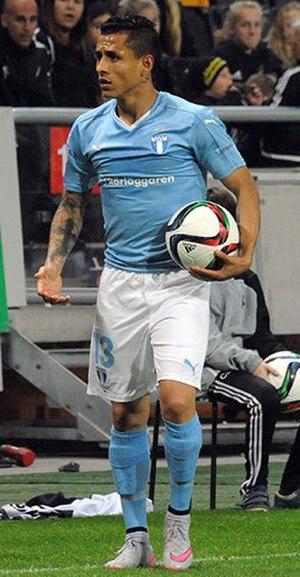
Víctor Yoshimar Yotún Flores est un footballeur international péruvien, né le 7 avril 1990 à Callao au Pérou. Il évolue au poste de milieu de terrain à Cruz Azul.